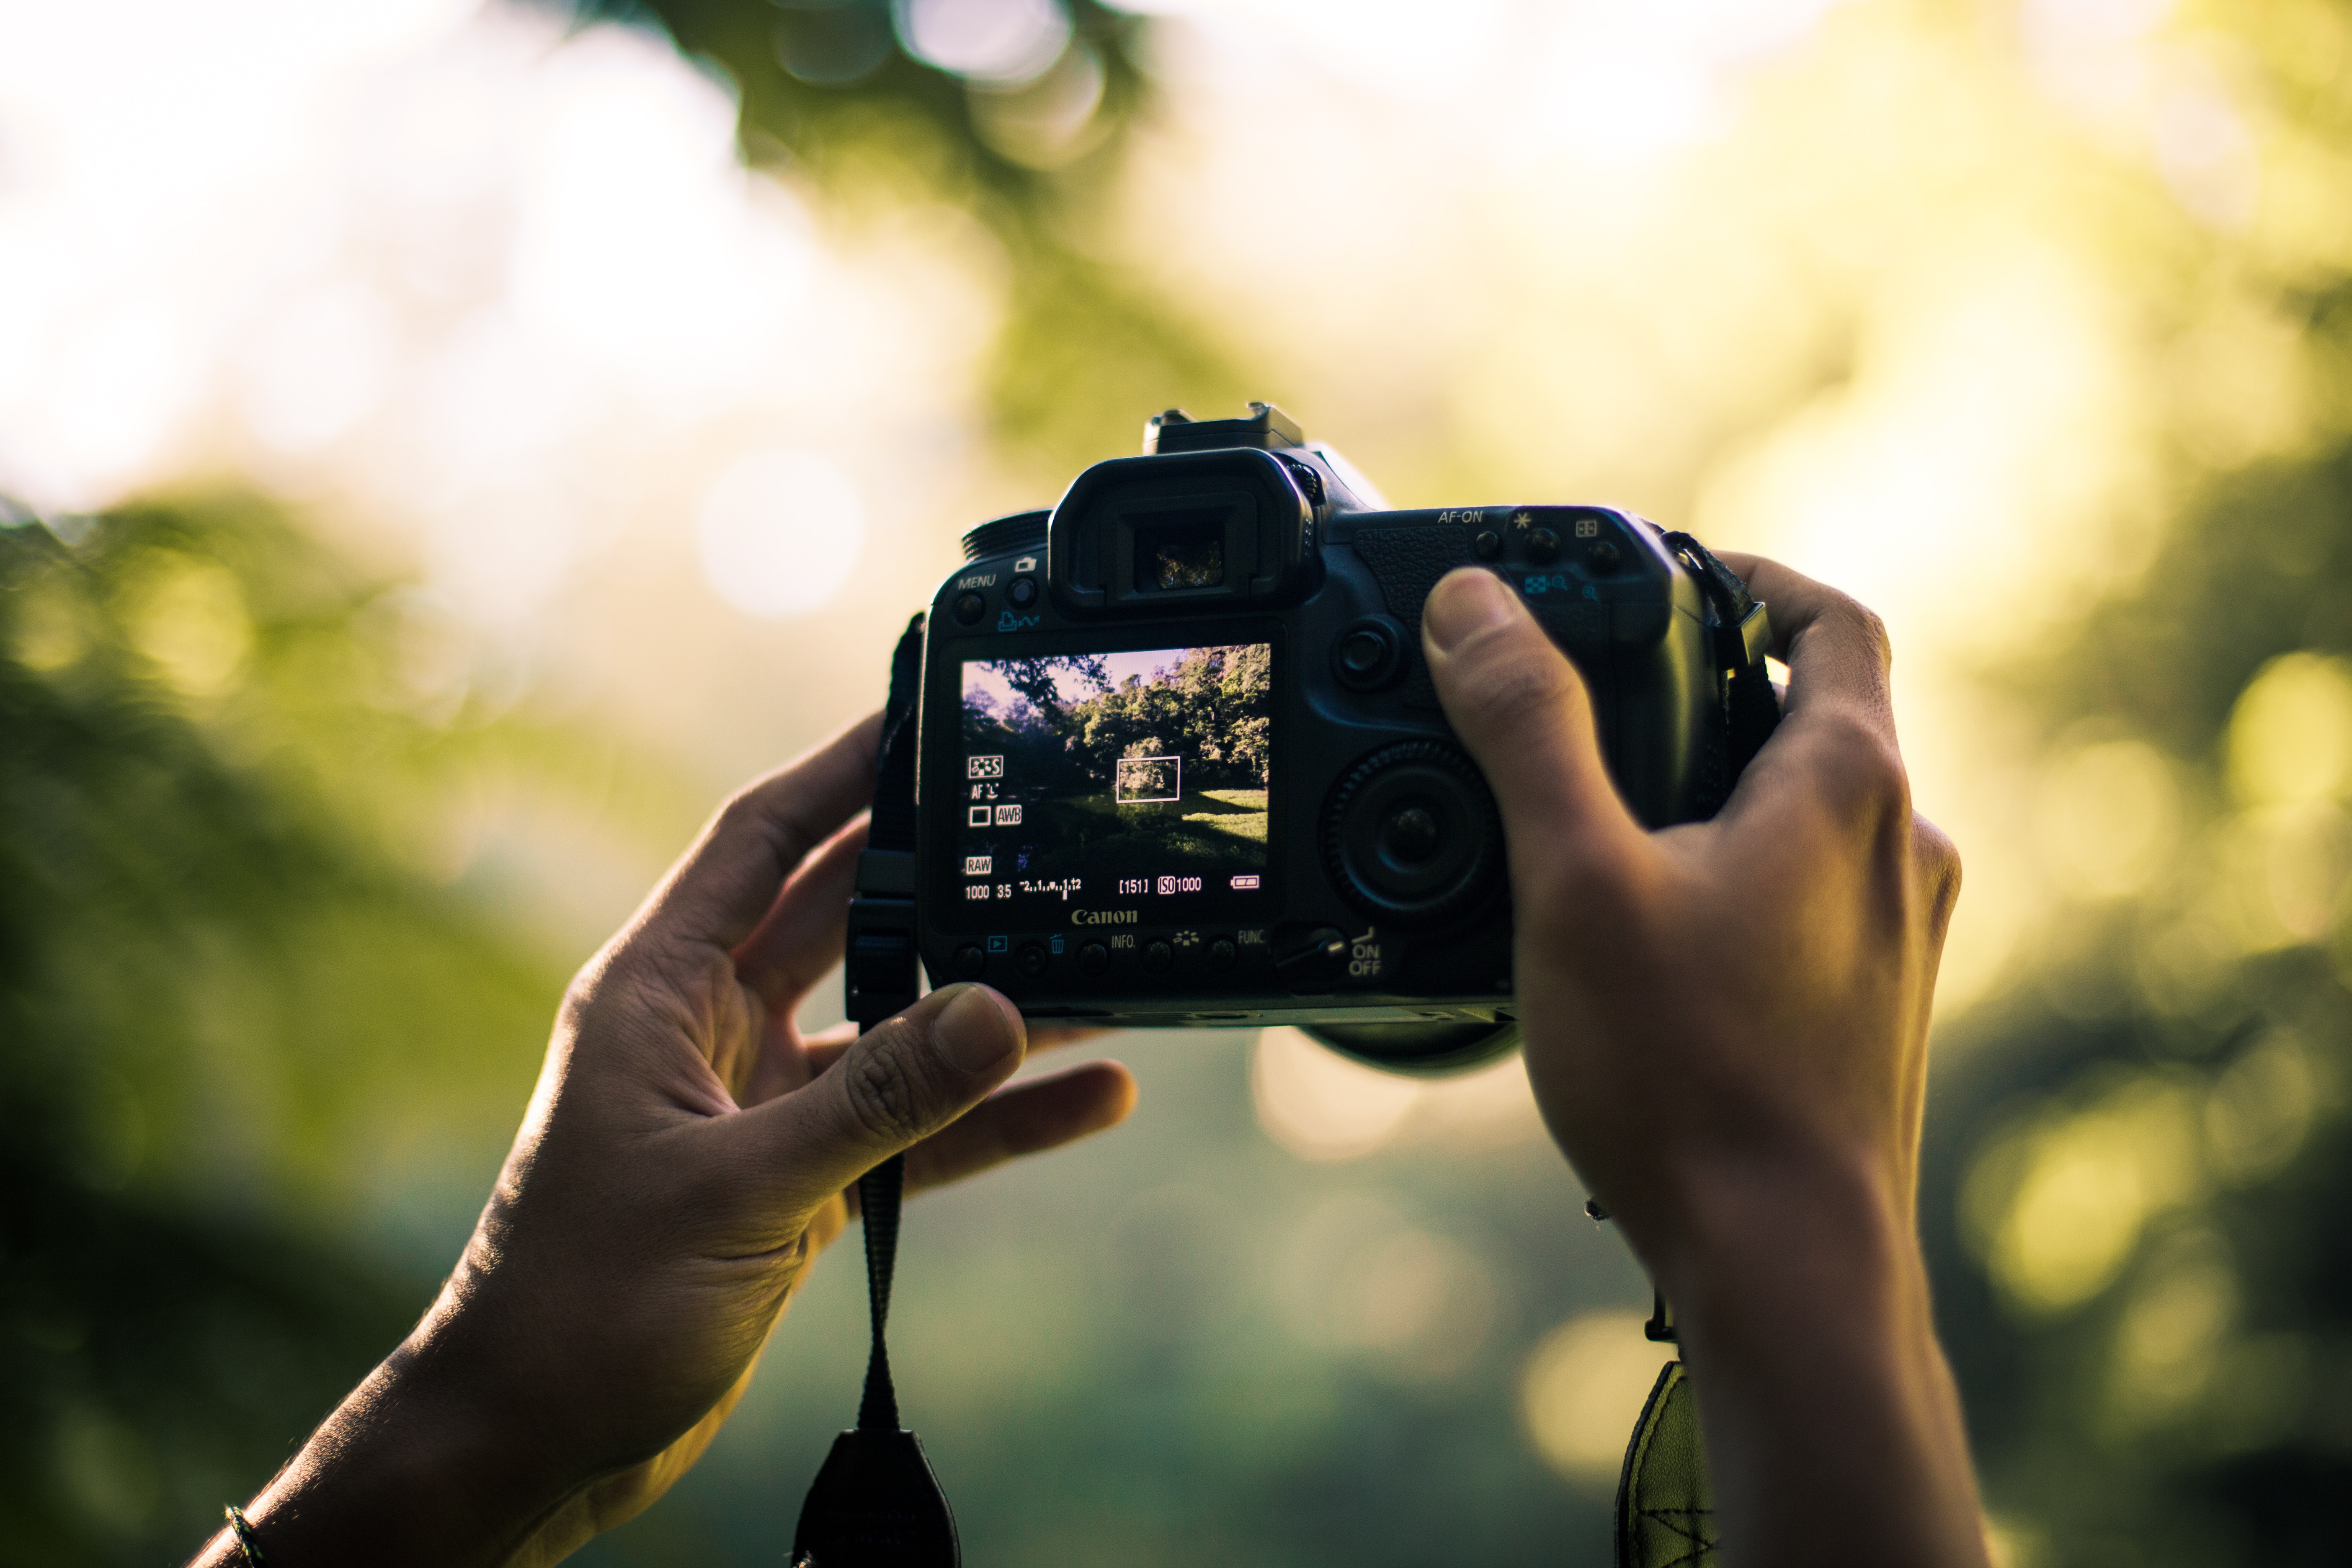
camera, photograph, cameras optics, Point and shoot camera, reflex camera, digital slr, hand, digital camera, camera accessory, single lens reflex camera, photography, photographer, camera lens, tree, finger, sky, macro photography, videographer, stock photography, wrist, nail, mirrorless interchangeable lens camera